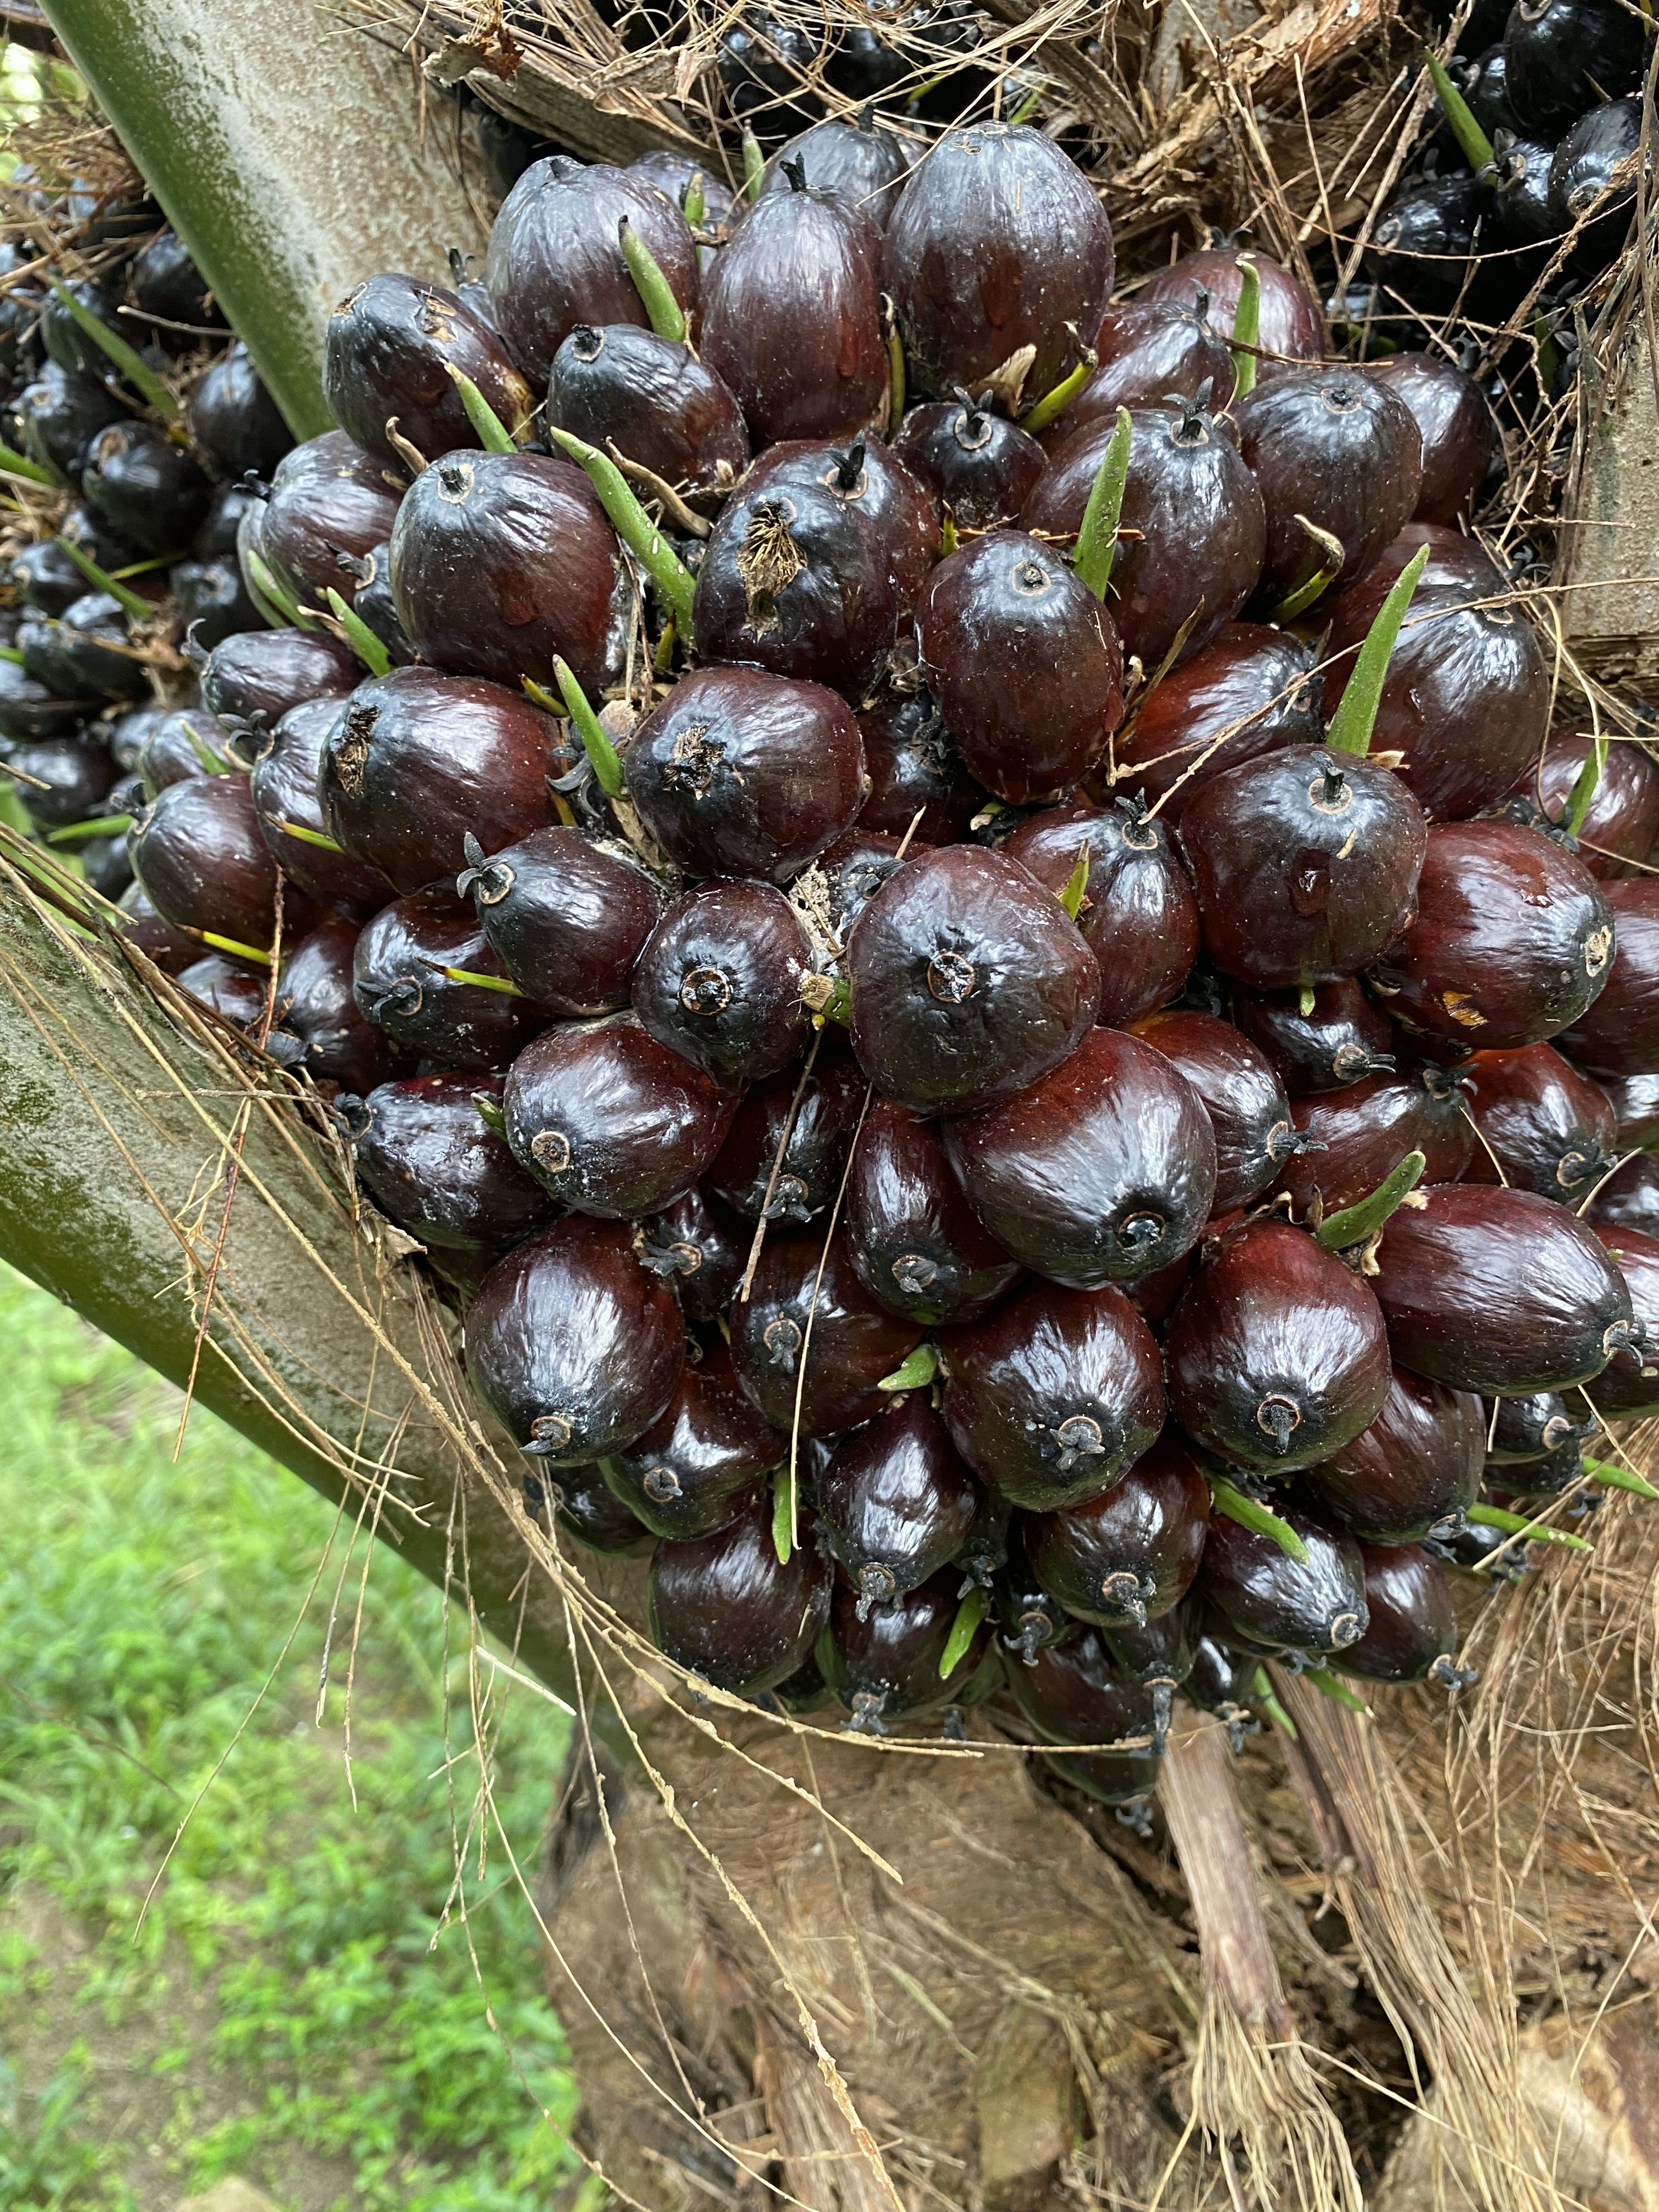
Ripeness: Unripe